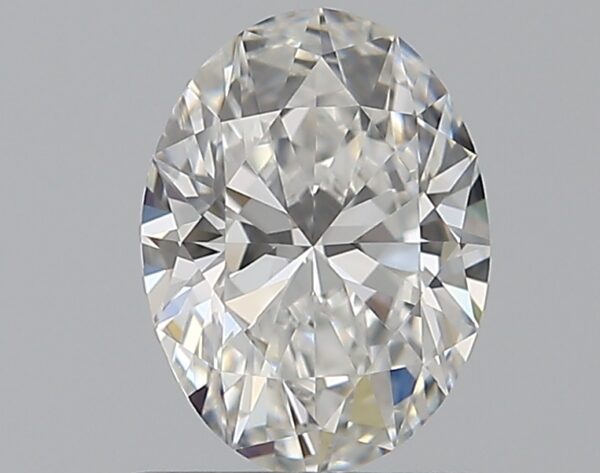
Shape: oval
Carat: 0.75
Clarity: VVS1
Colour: F
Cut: EX
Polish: EX
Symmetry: EX
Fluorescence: N
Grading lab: GIA
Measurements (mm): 7.03 x 5.24 x 3.22